List of rail accidents (1920–1929)

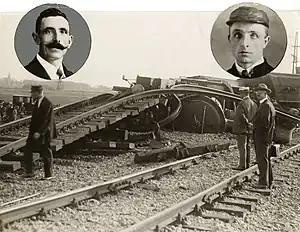
Voorschoten

September 9 - "Netherlands" - 1926 Voorschoten train crash: A passenger train derails near , South Holland. Two crew and two passengers are killed.